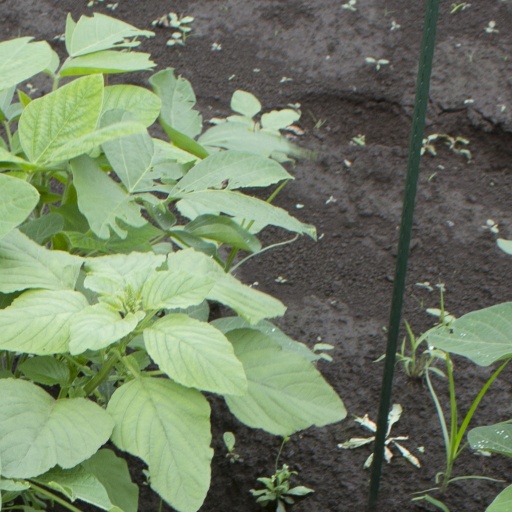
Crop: soybean